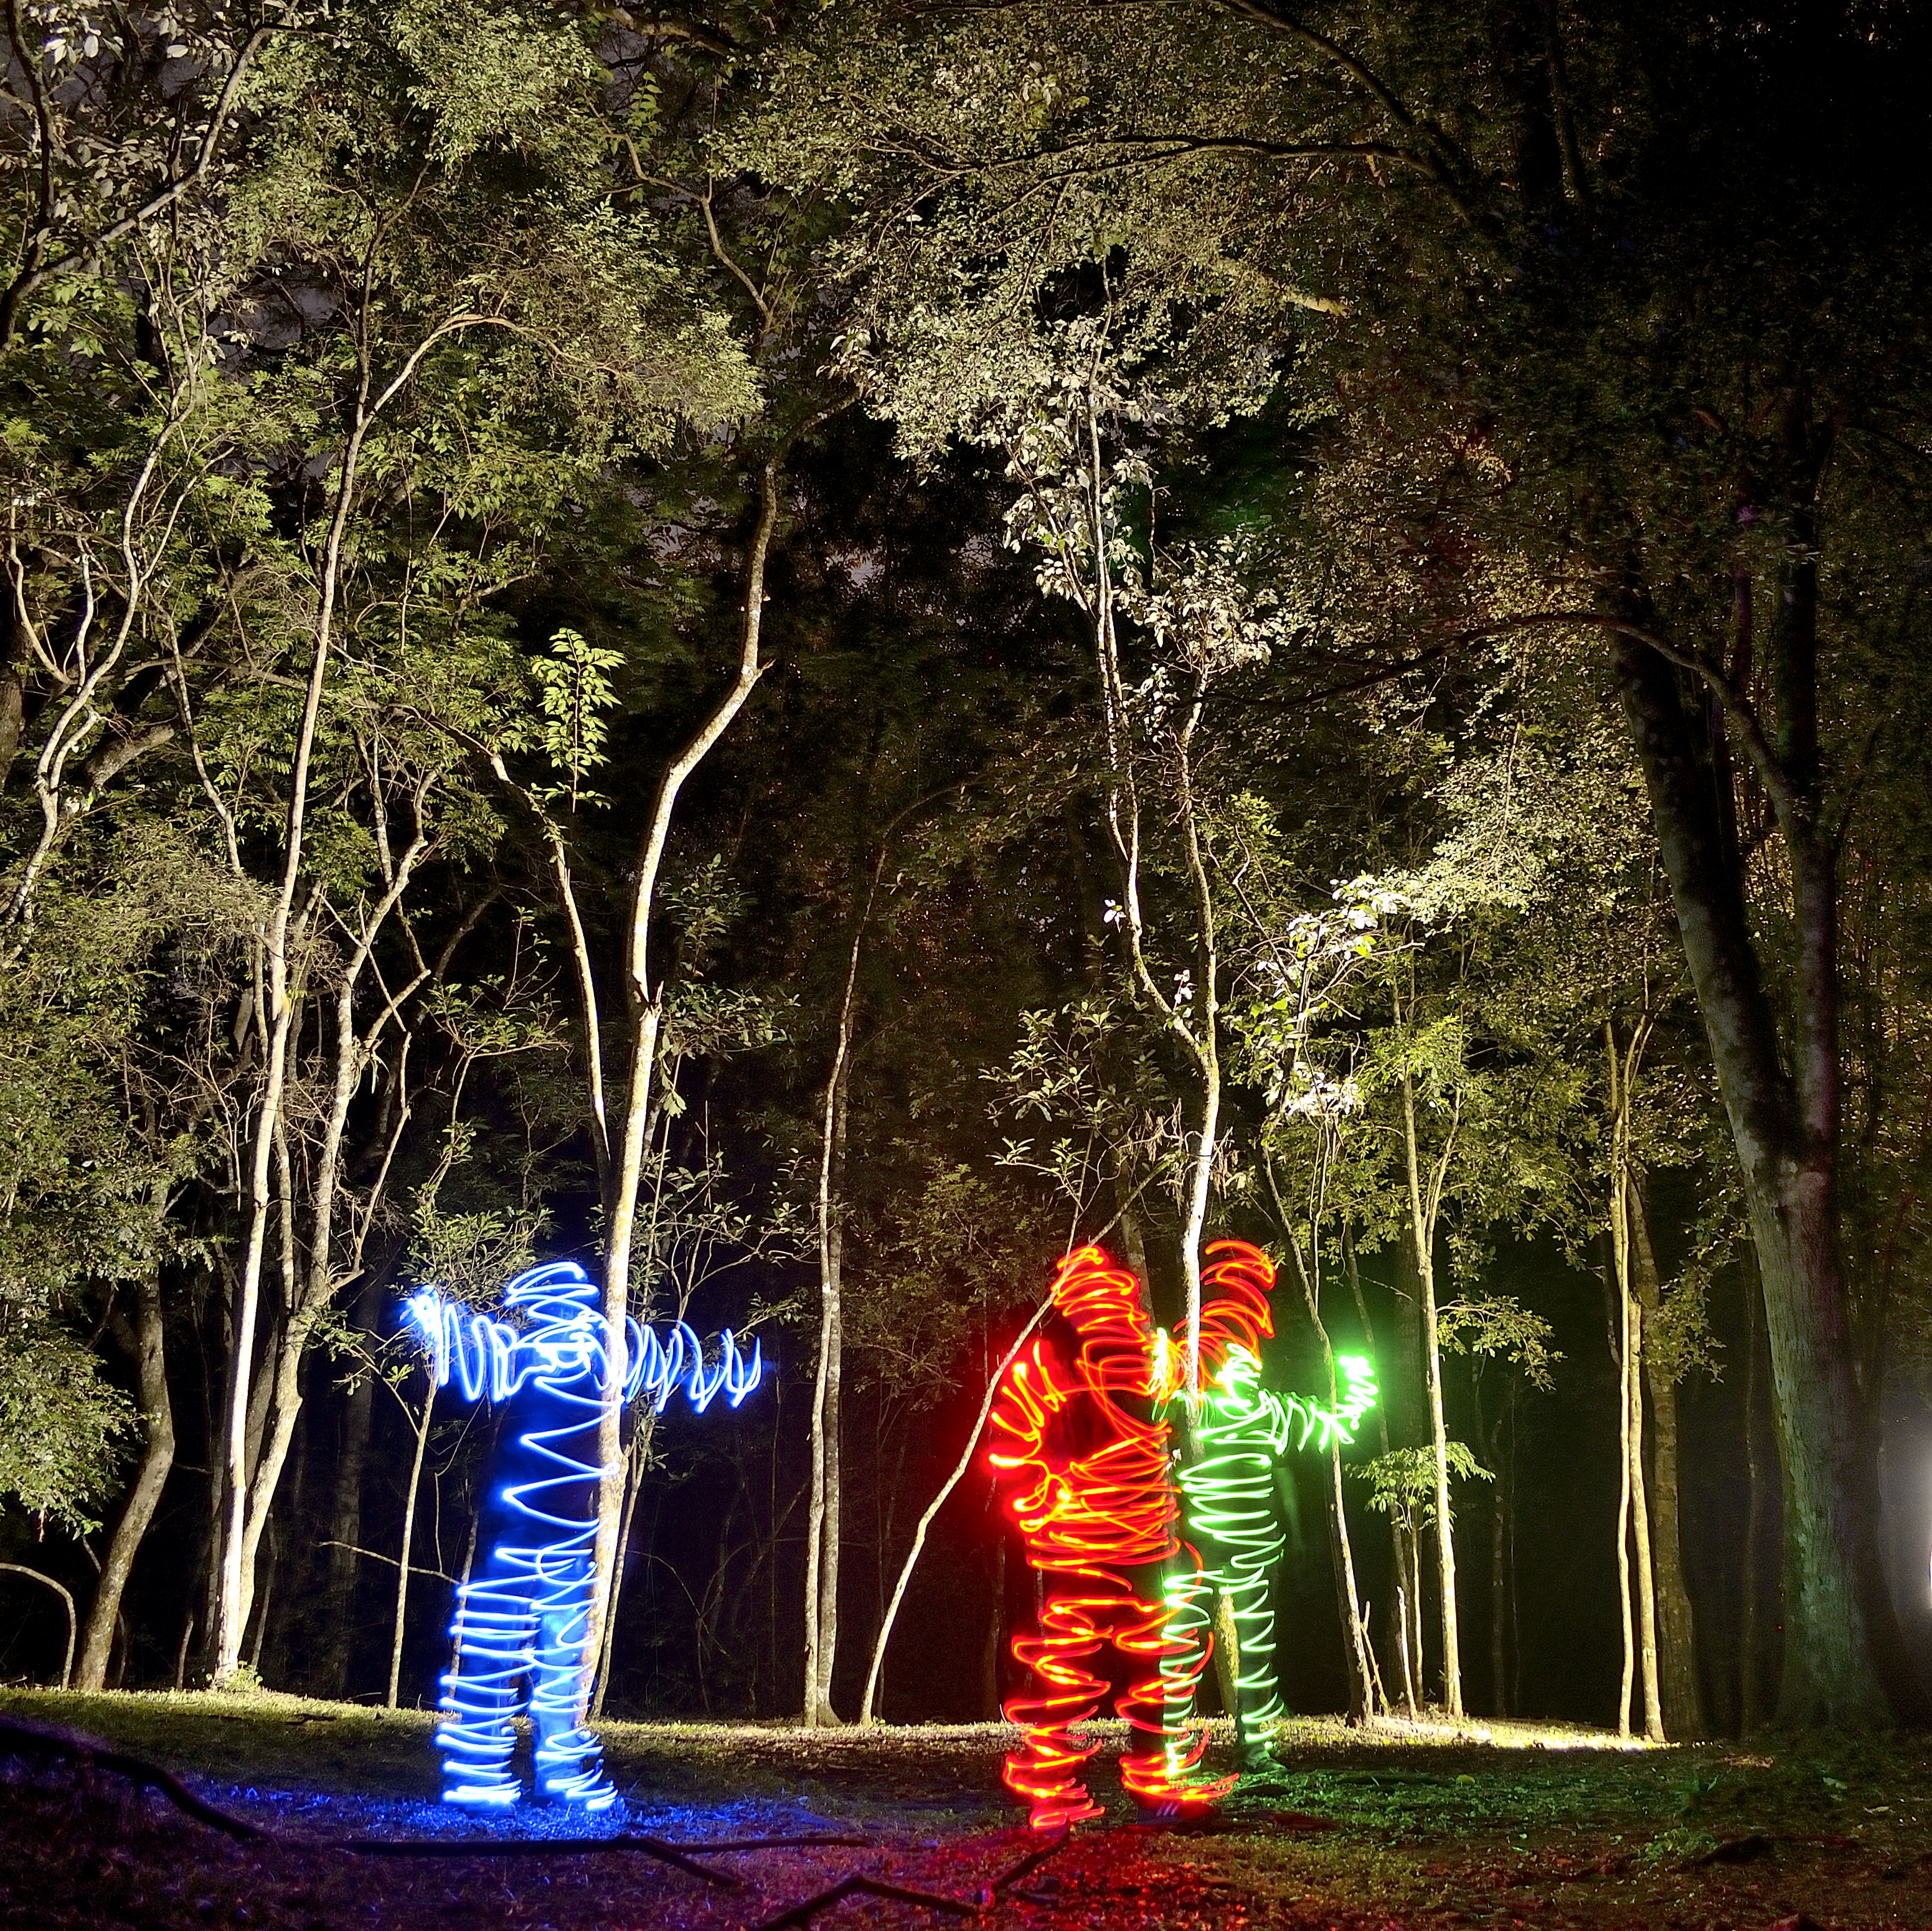
tree, forest, light, night, flower, lightpainting, luz, noche, nocturna, kuppers, saltokupper, water feature, woody plant